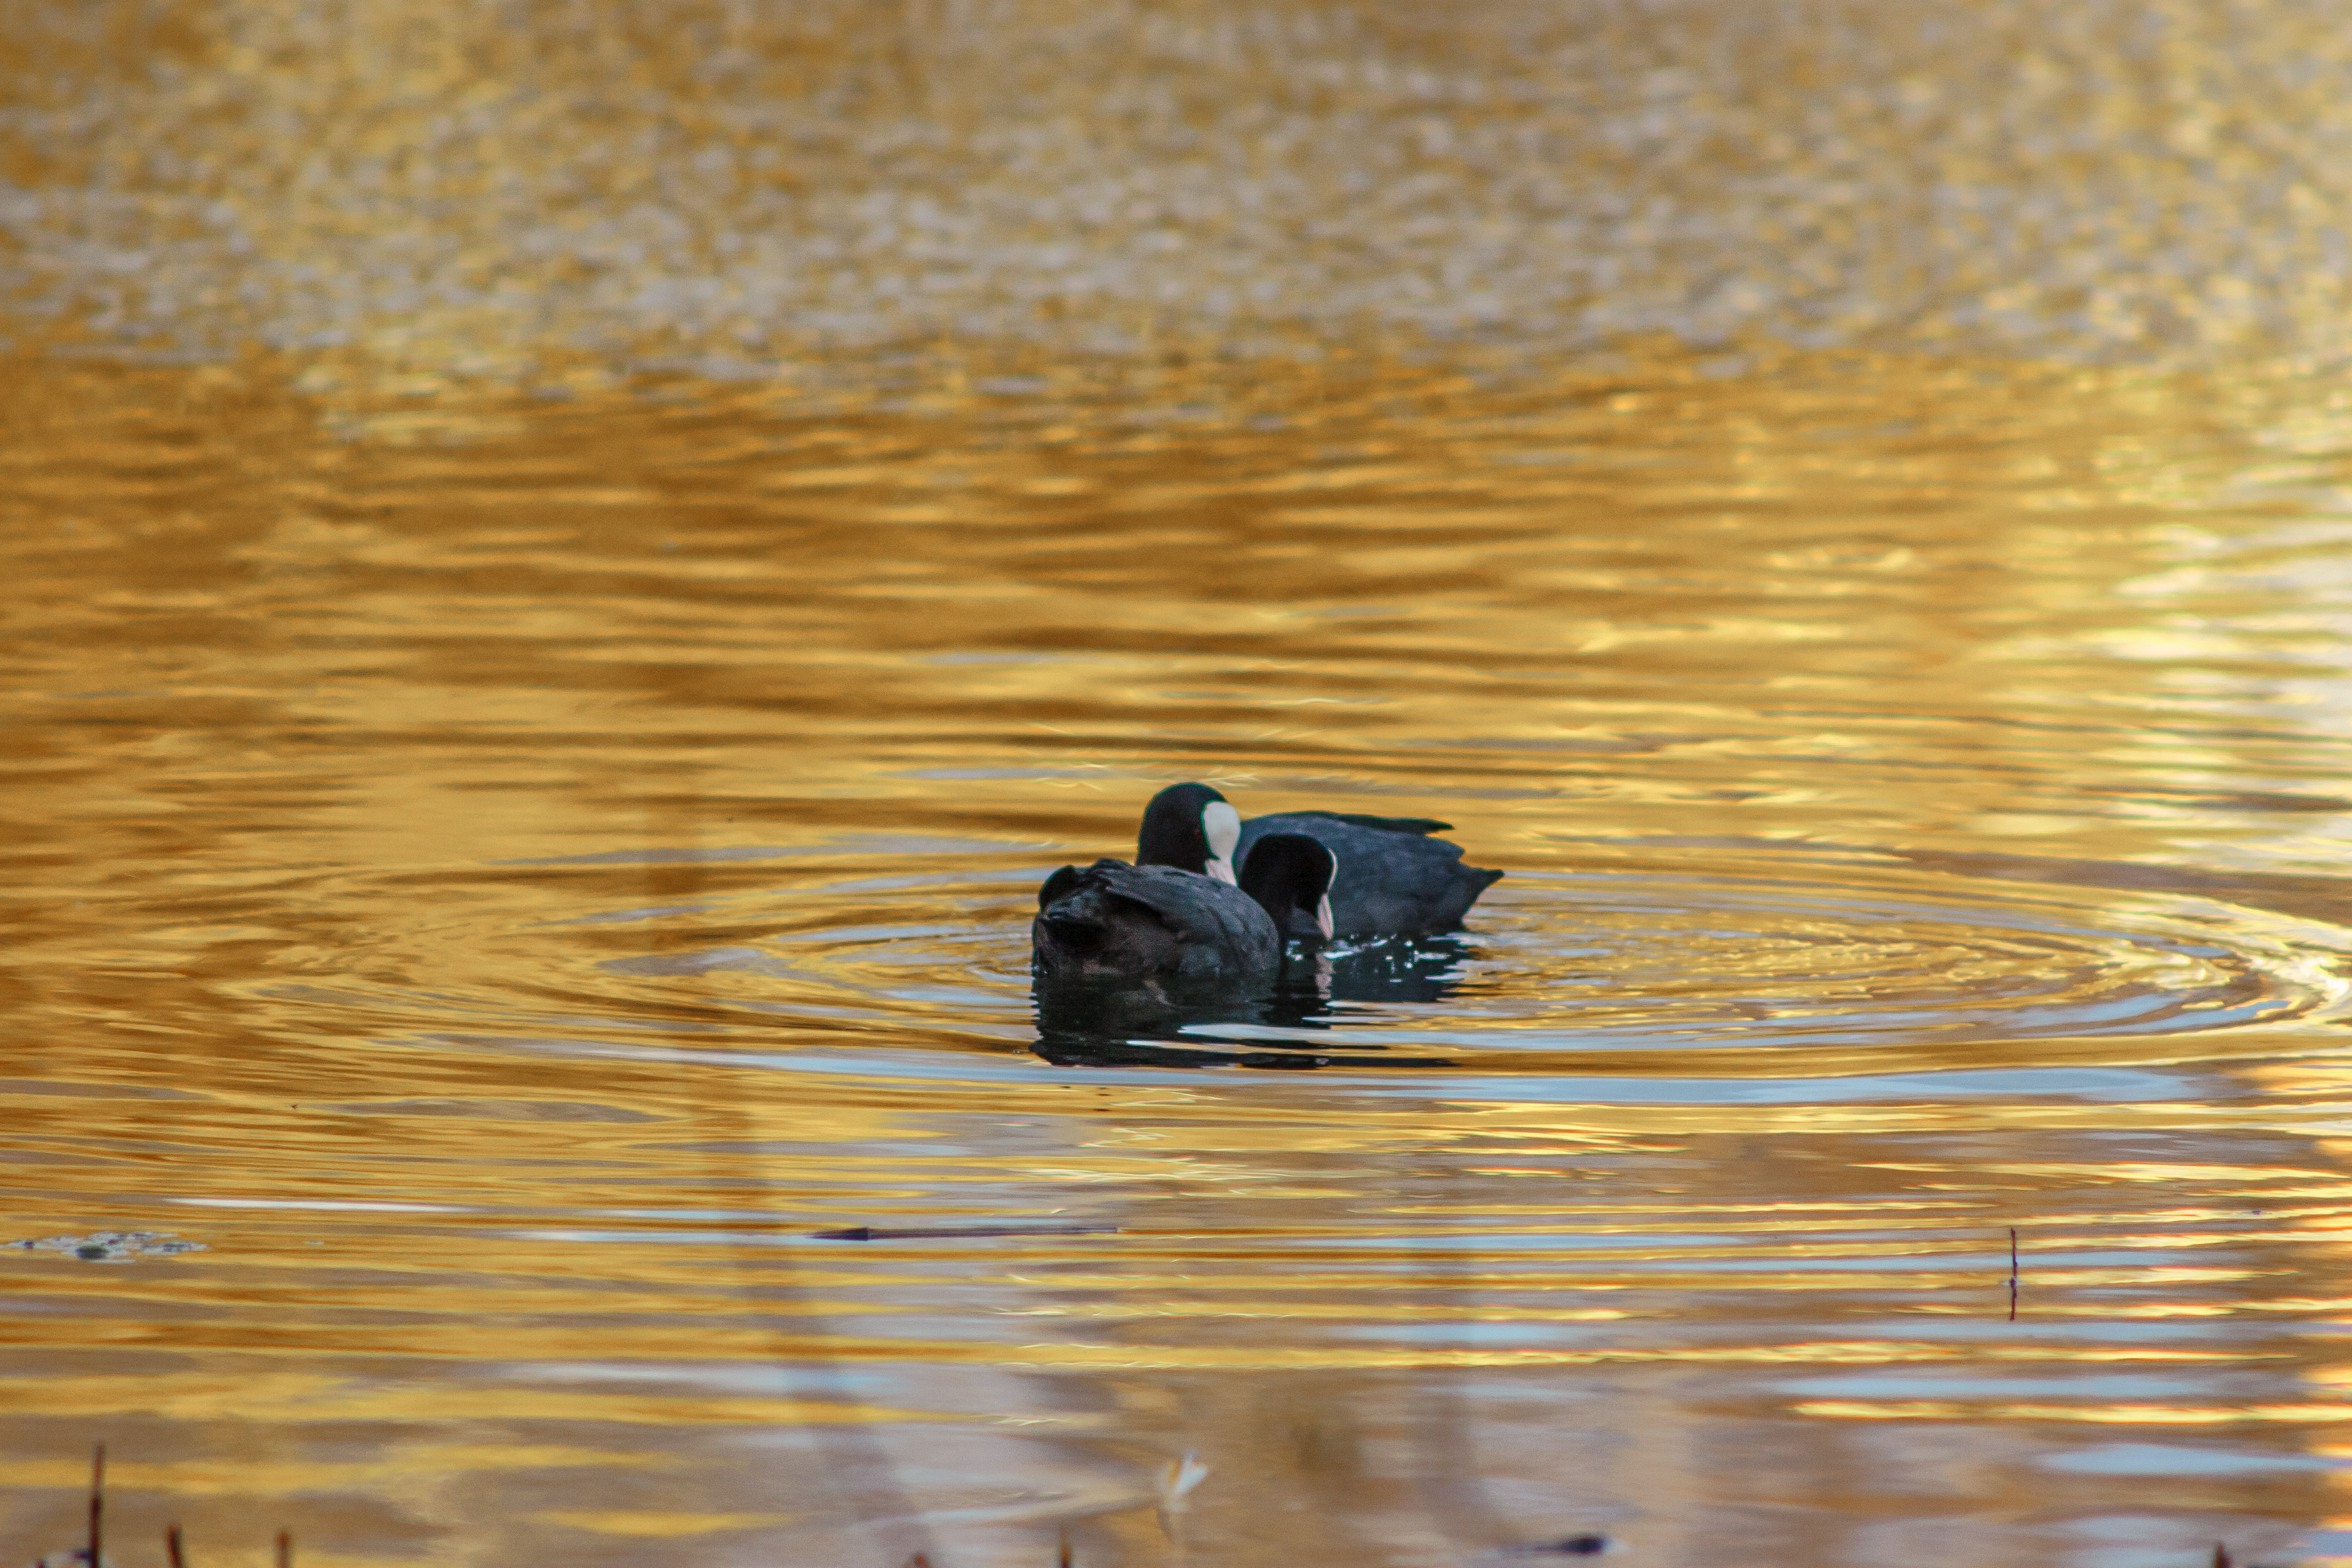
images, water, bird, beak, wood, liquid, lake, ducks, geese and swans, american coot, waterfowl, Tints and shades, reflection, duck, wing, feather, wildlife, tail, rallidae, water bird, seabird, seaduck, wave, wetland, shadow, evening, livestock, pond, fowl, reservoir, sunset, landscape